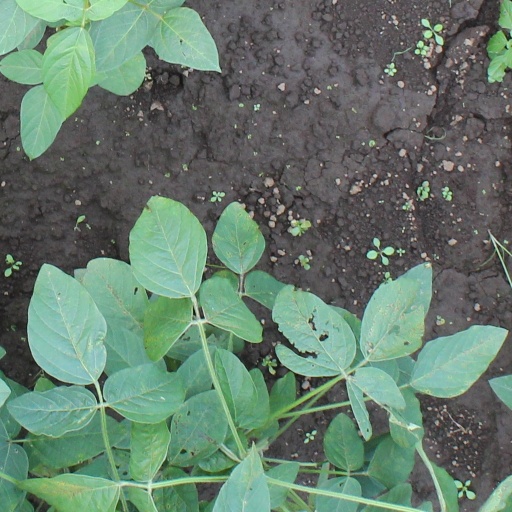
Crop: soybean